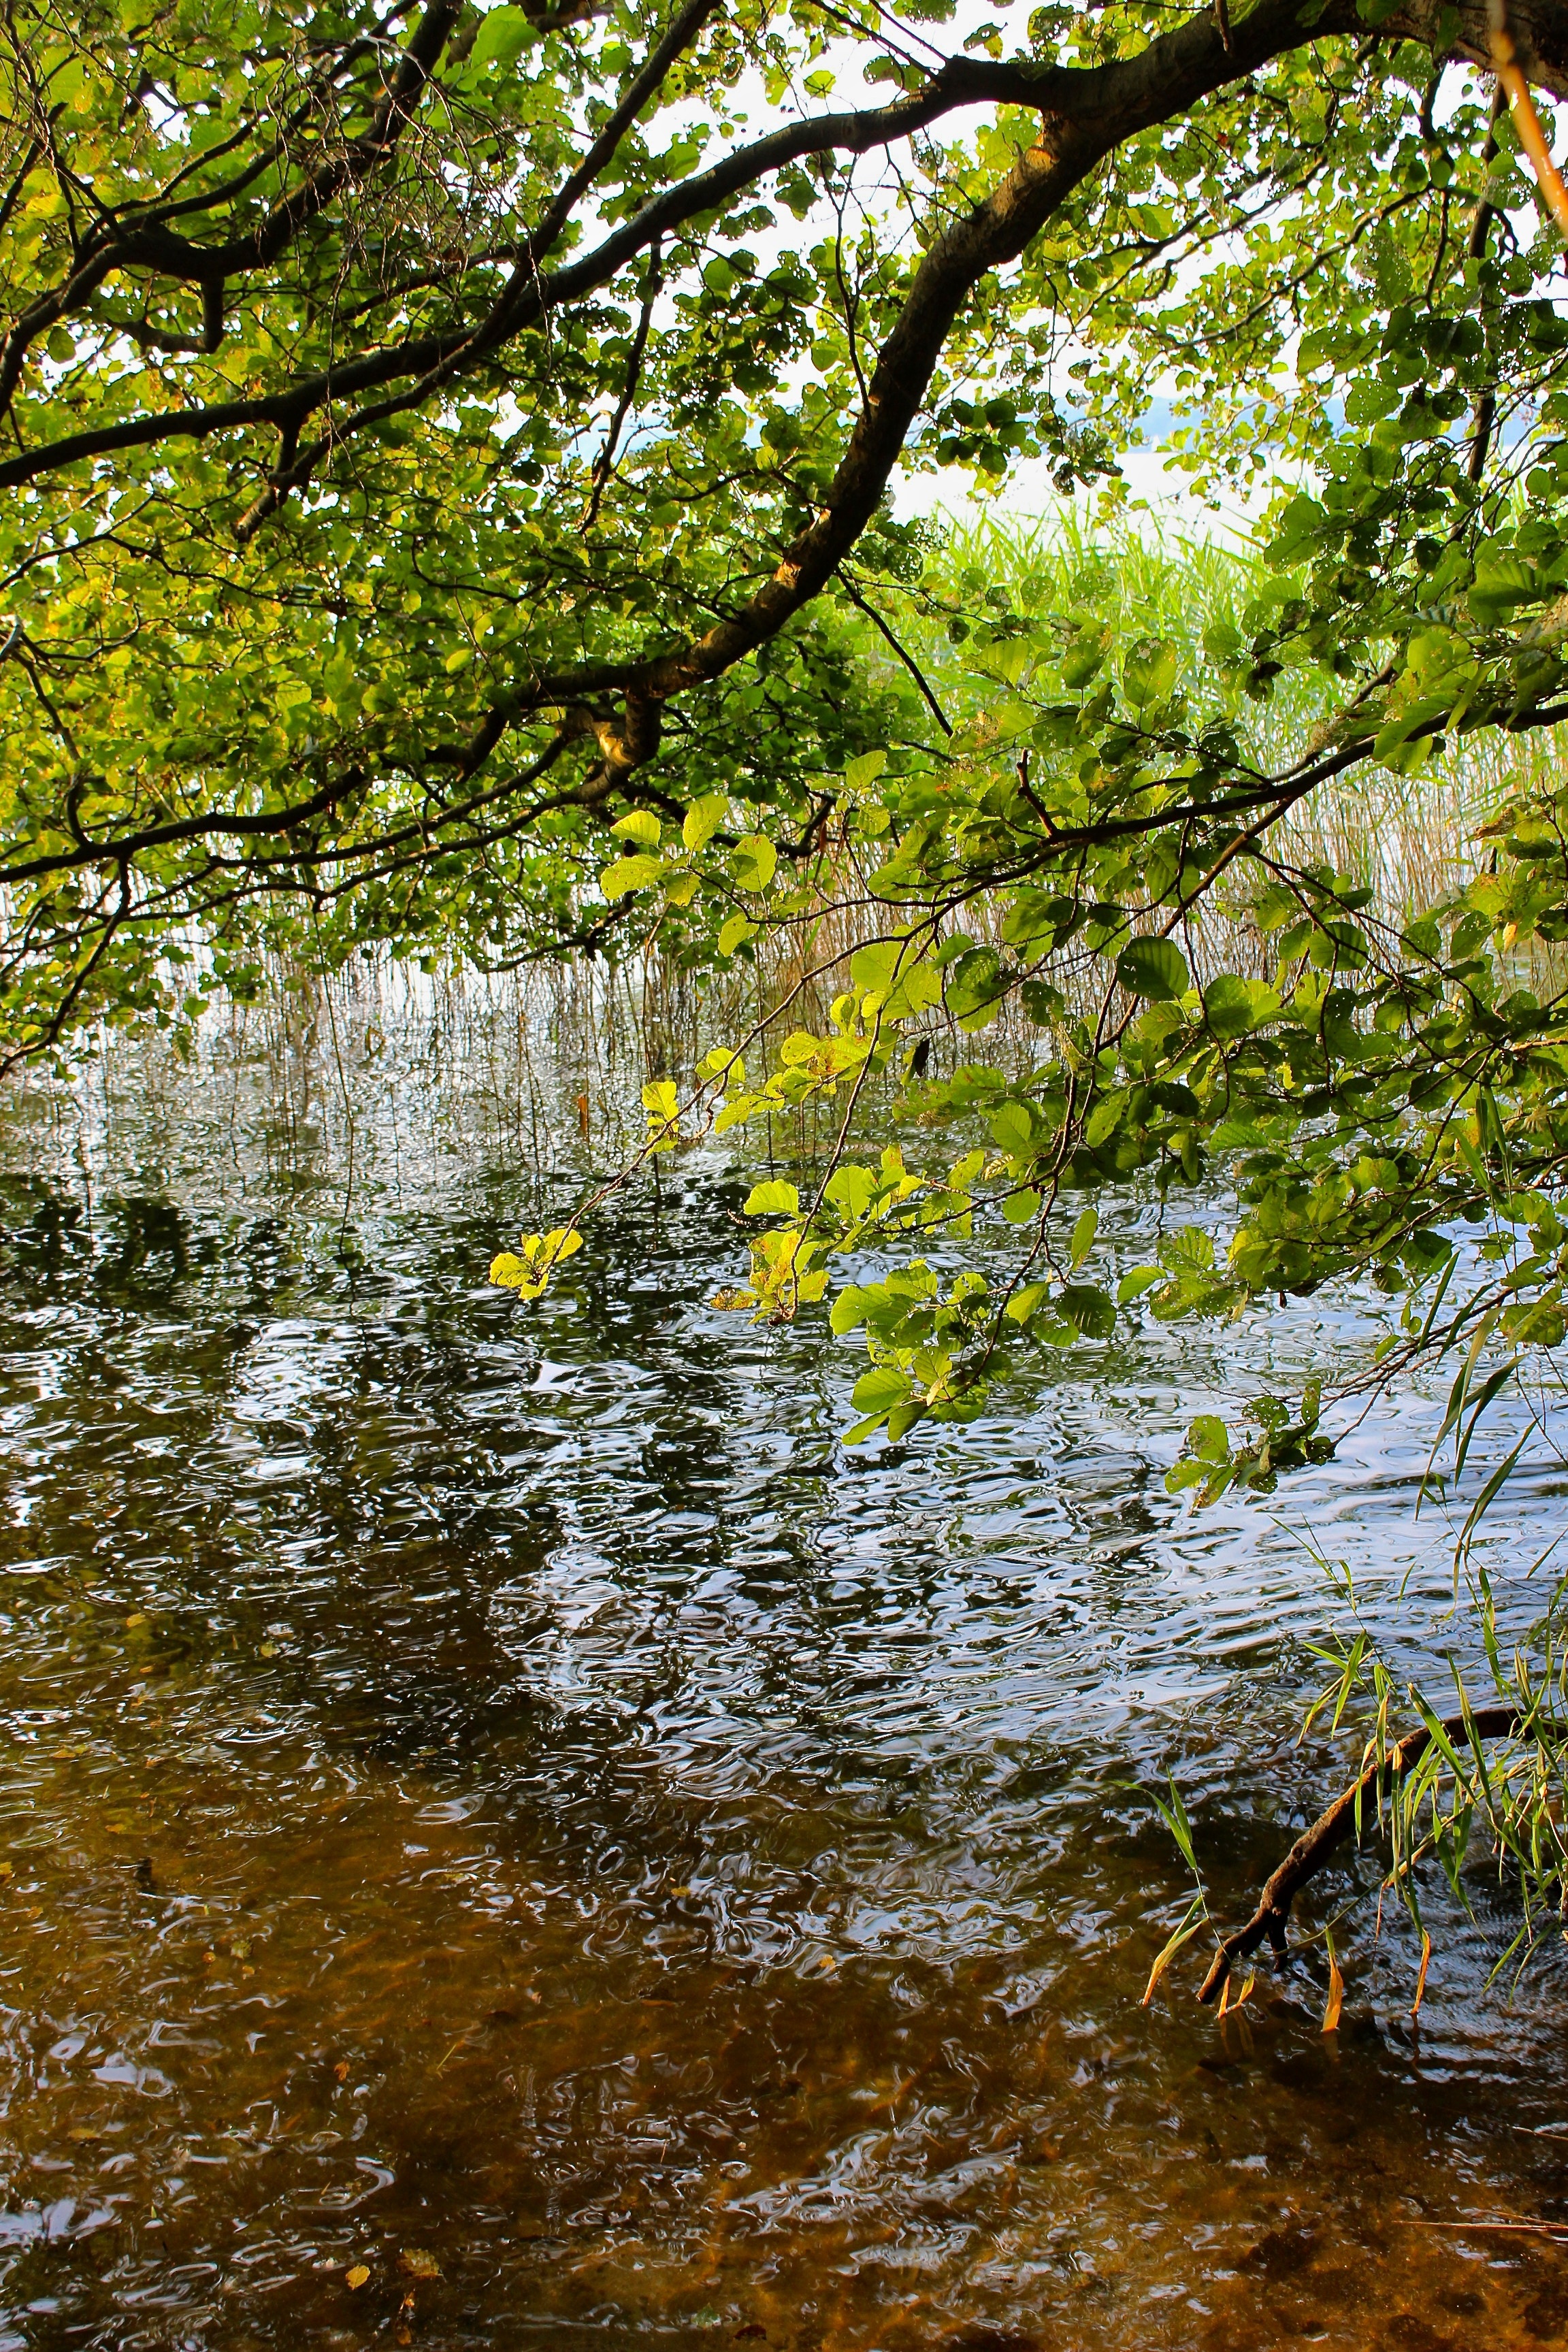
tree, water, nature, forest, swamp, branch, plant, sunlight, leaf, flower, river, pond, stream, reflection, autumn, season, lakeside, body of water, leaves, bank, wetland, woodland, habitat, waters, natural environment, woody plant